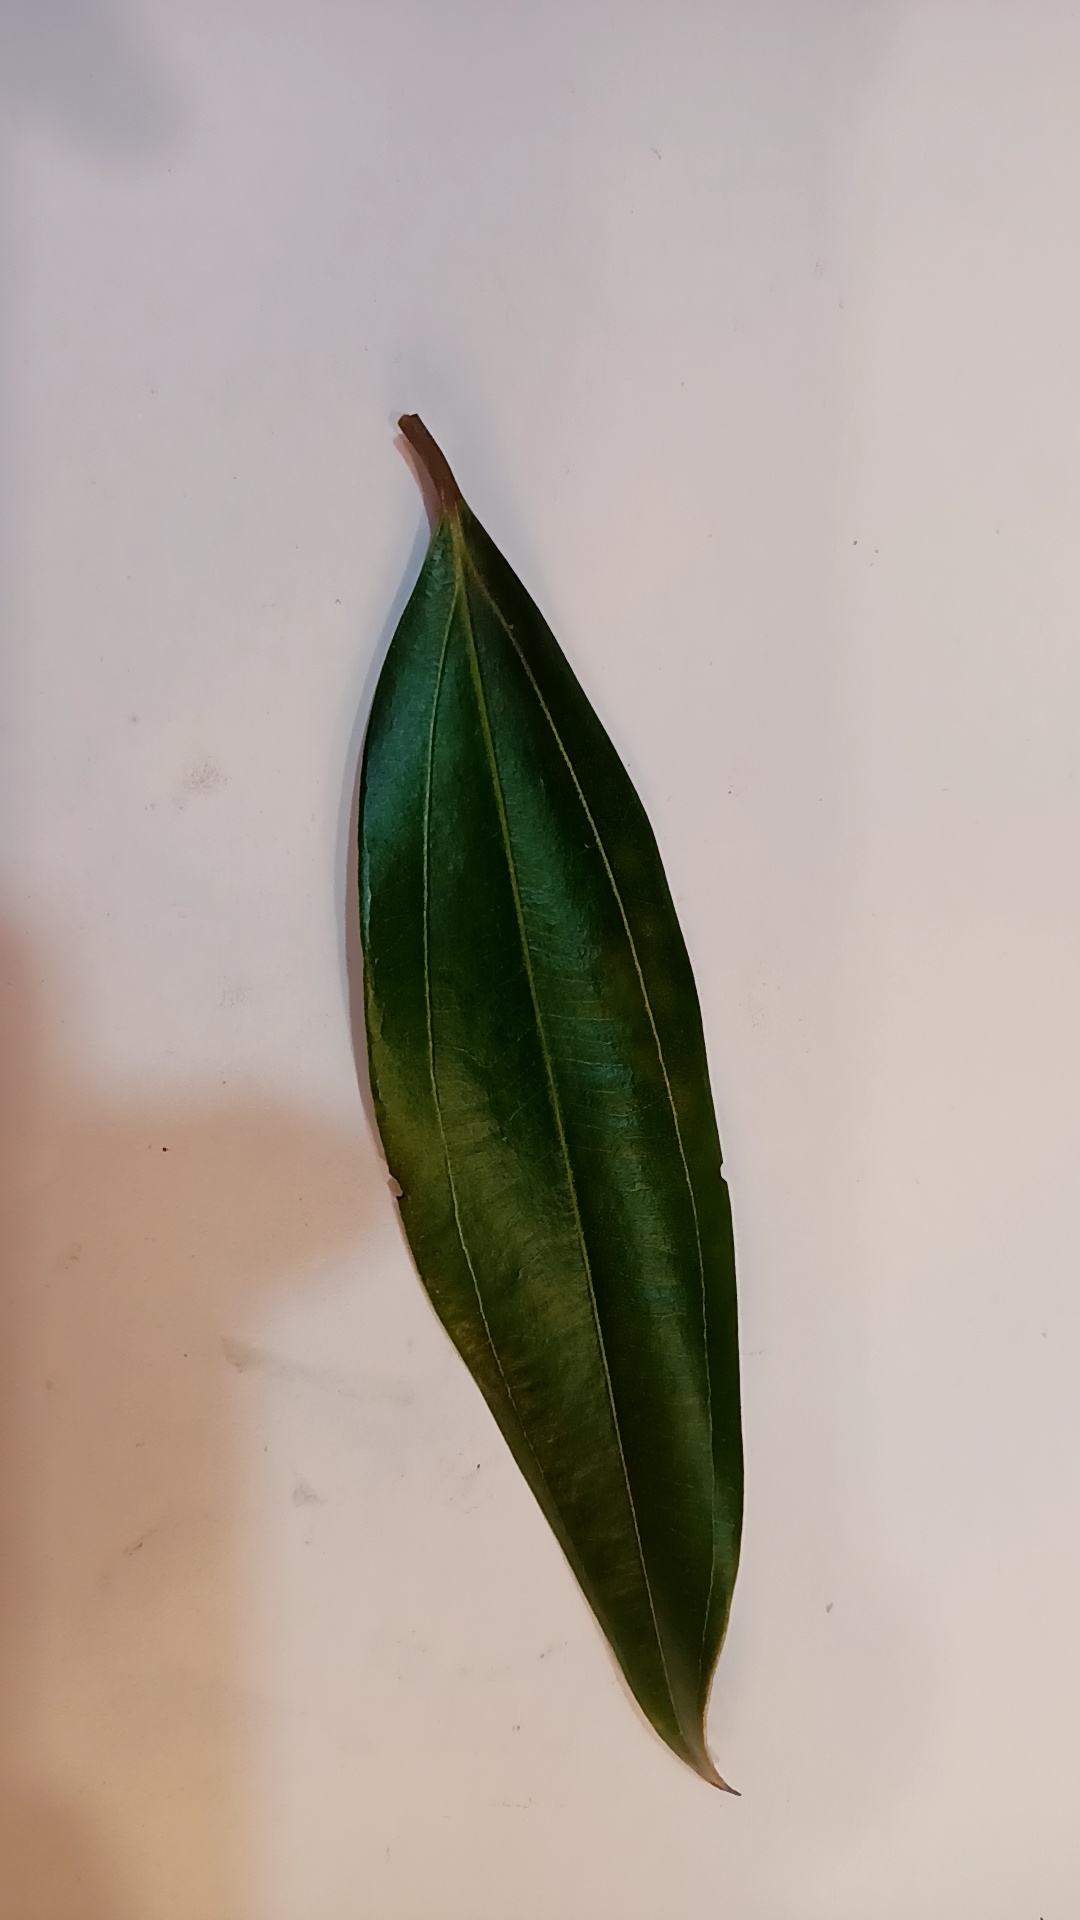
Label: Healthy